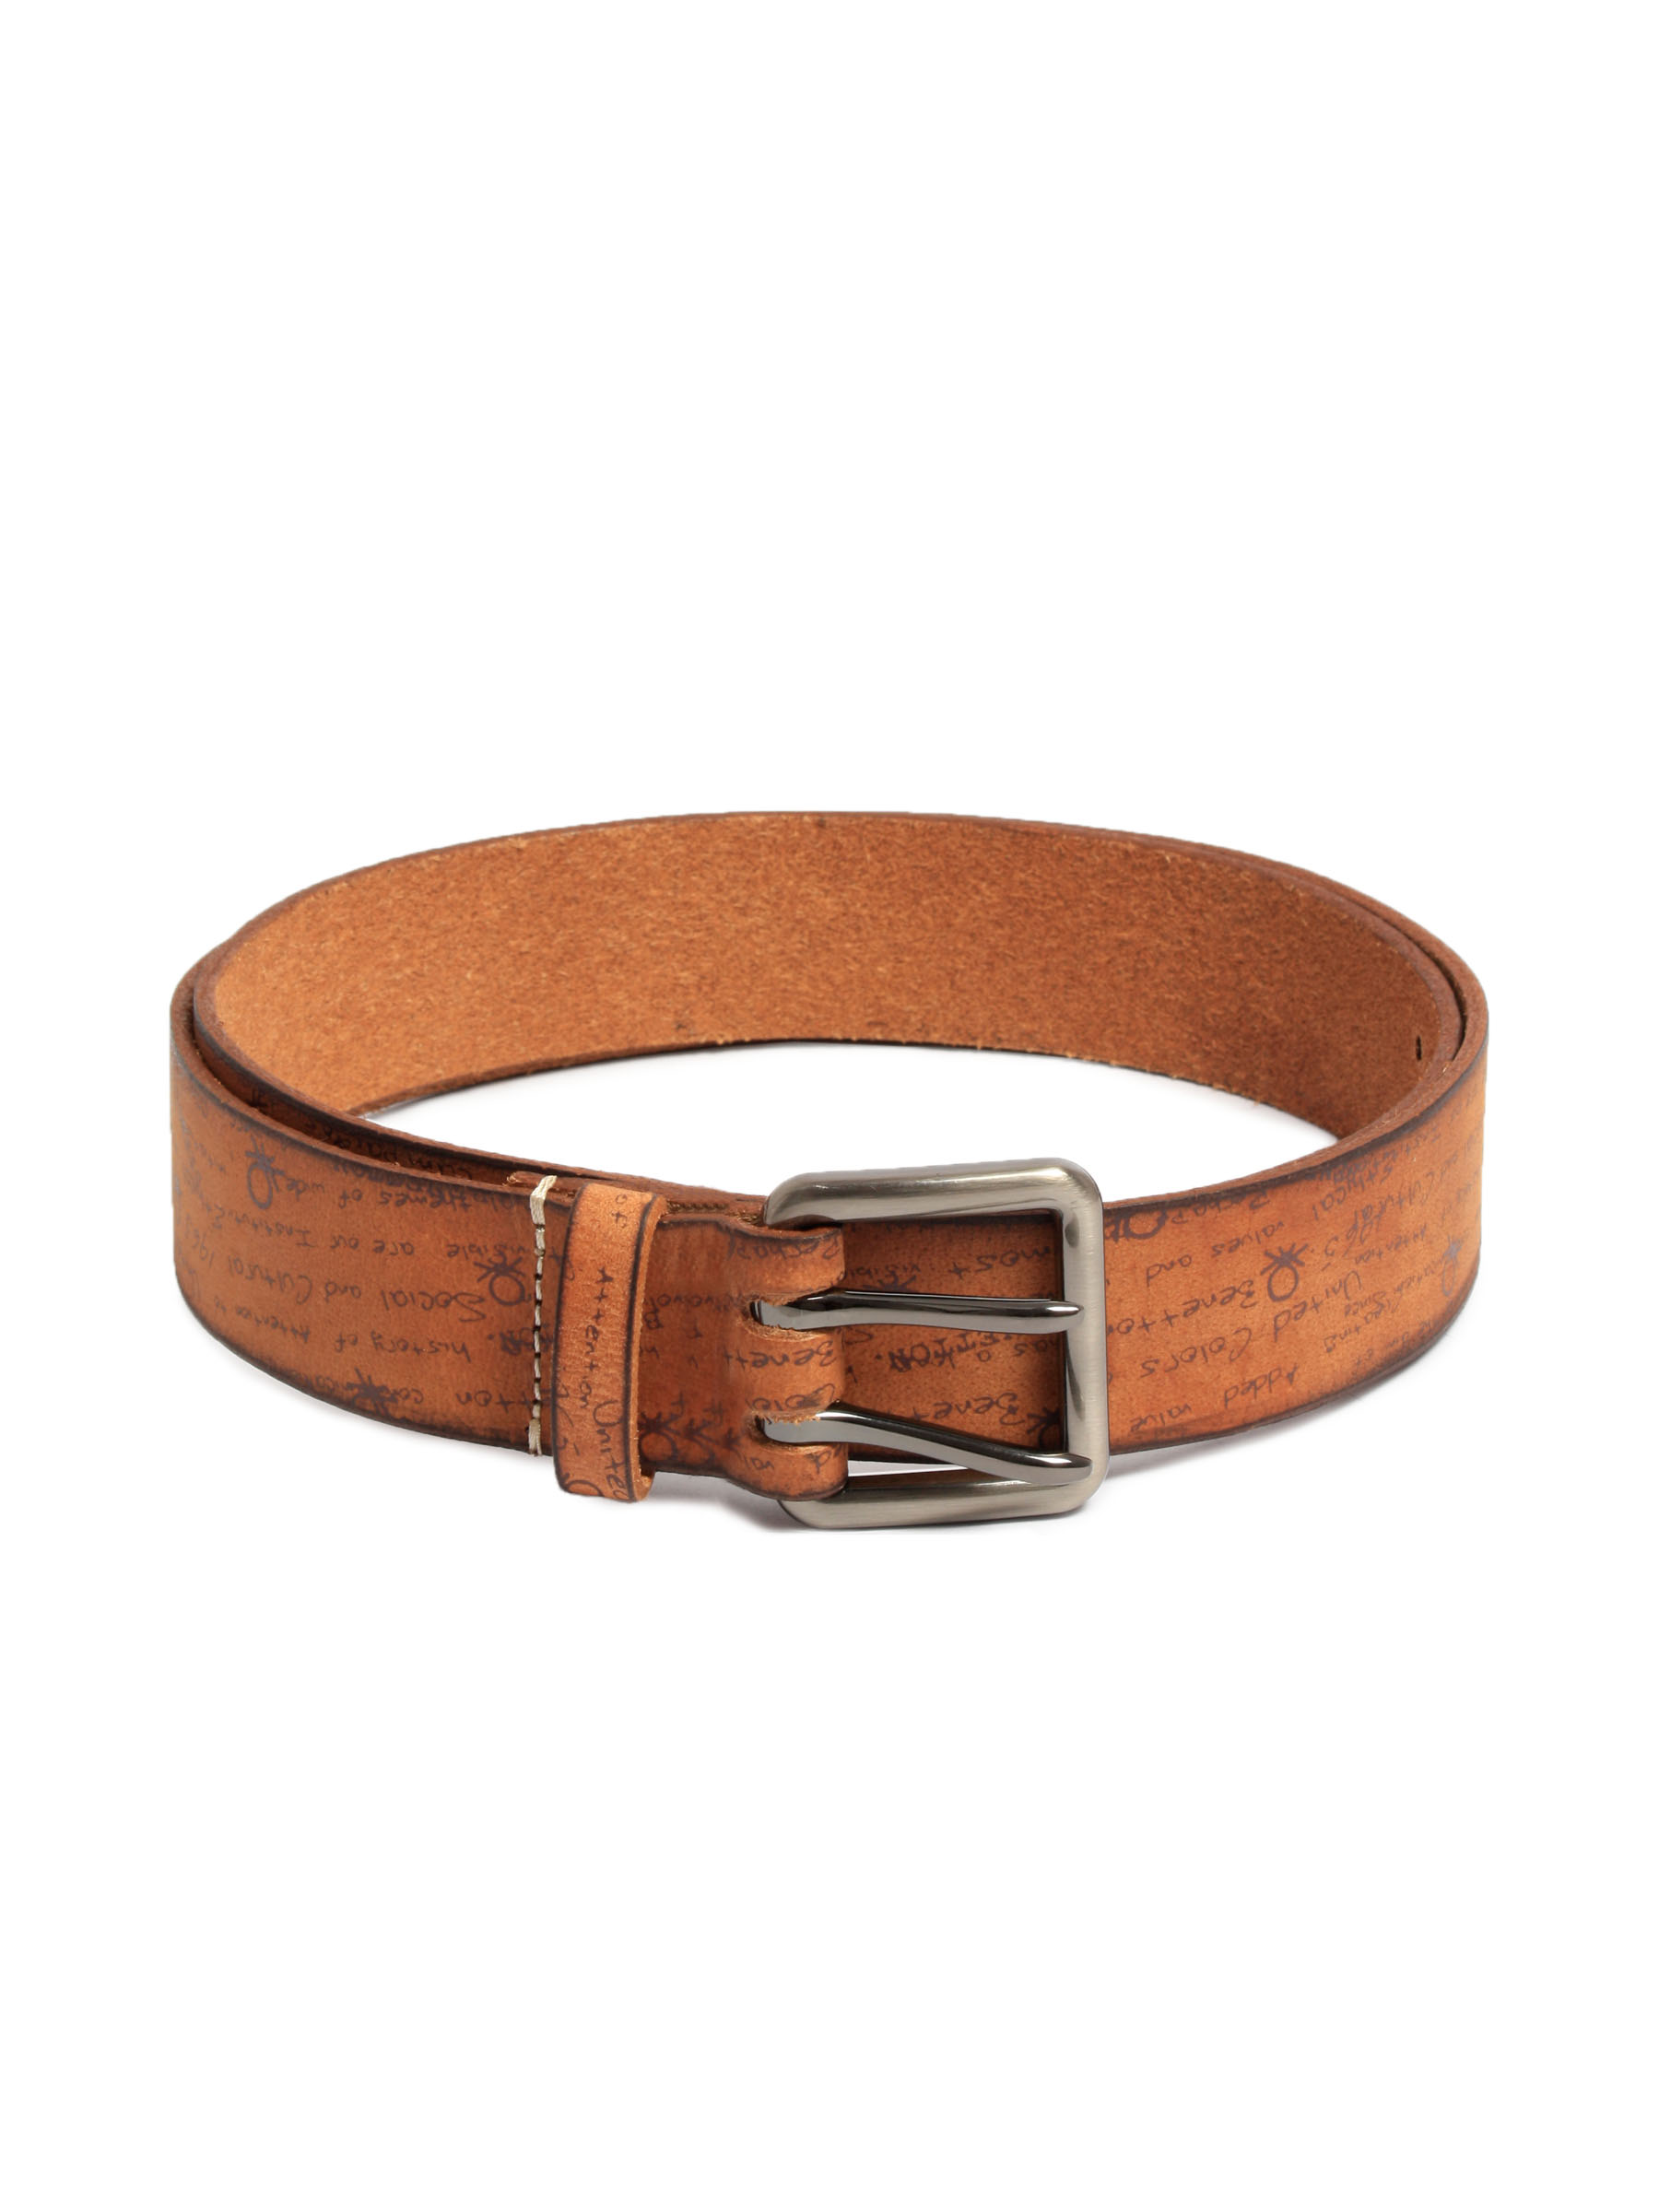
United Colors of Benetton Men Printed Brown Belts
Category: Accessories / Belts / Belts
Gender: Men
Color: Brown
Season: Summer 2011
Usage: Casual